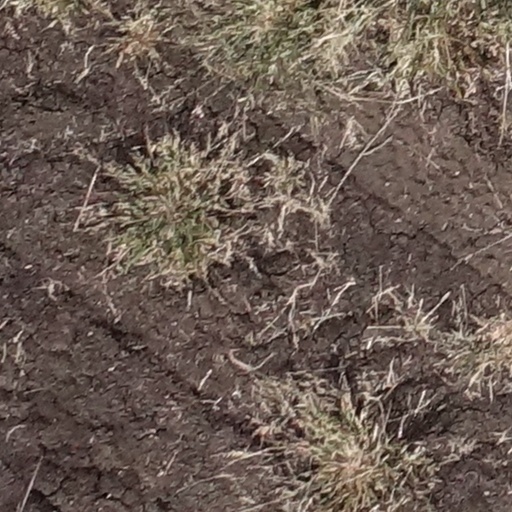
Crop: sorghum